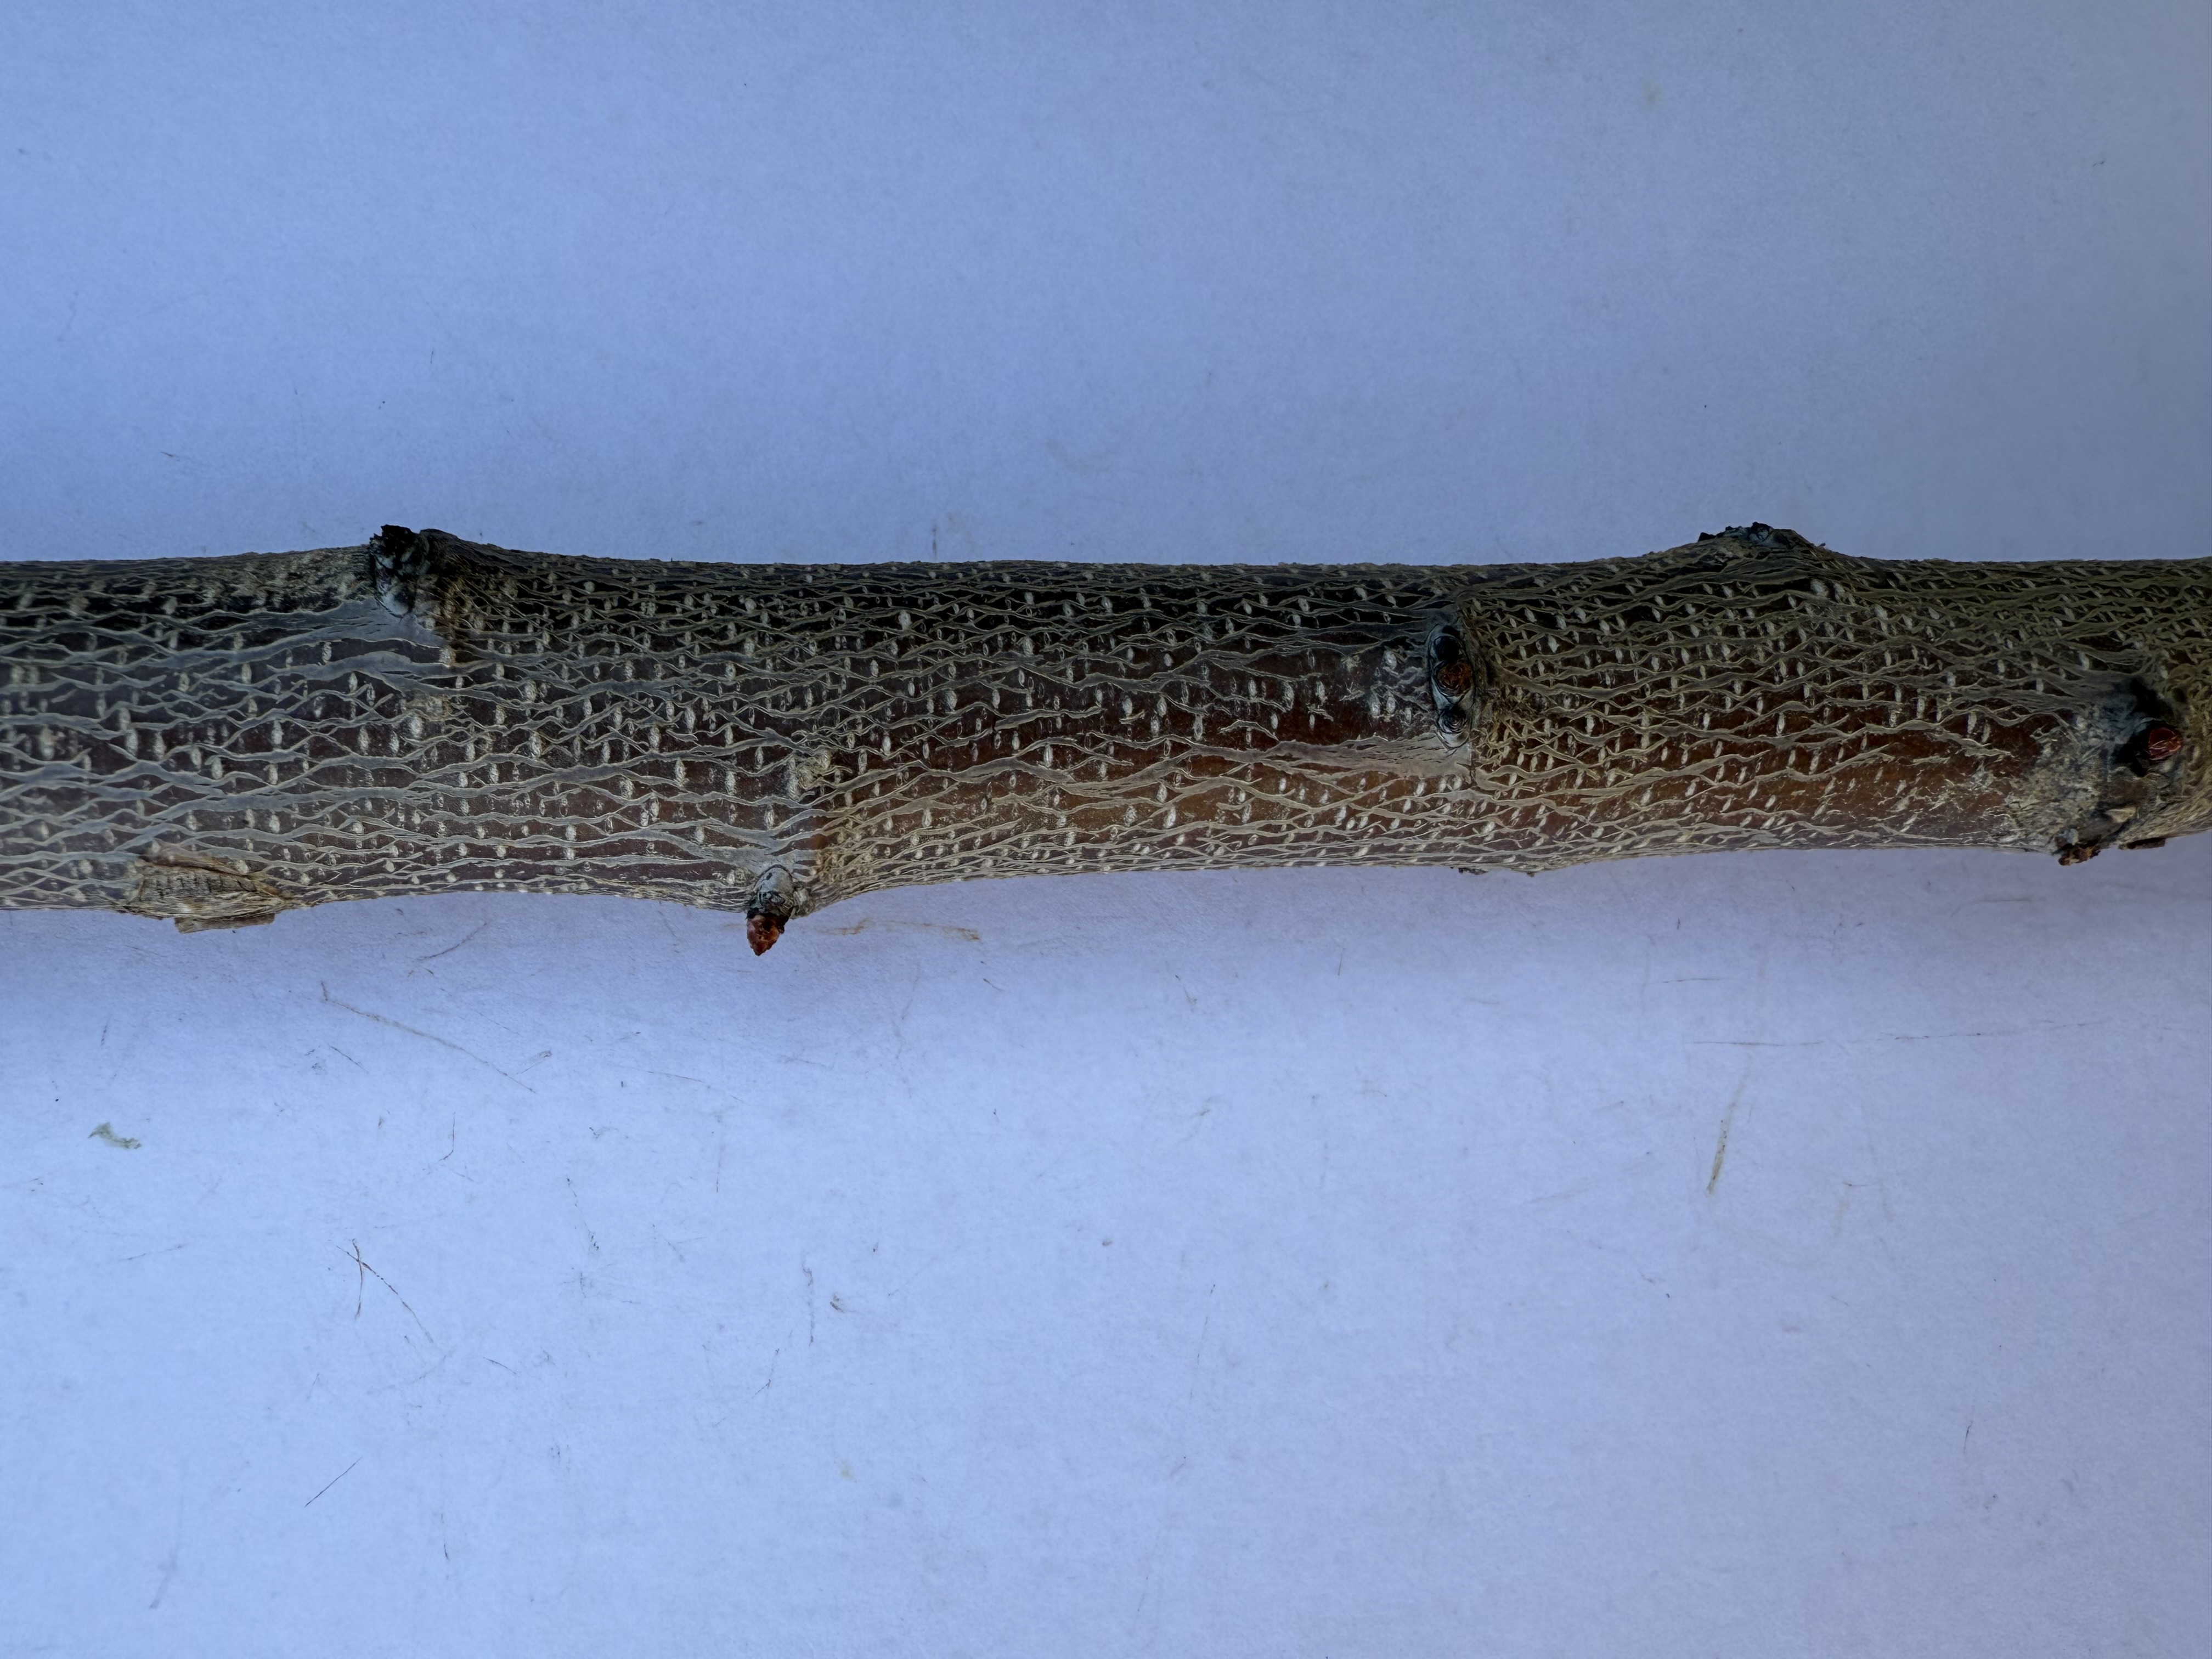
Variety: Igdir Apricot